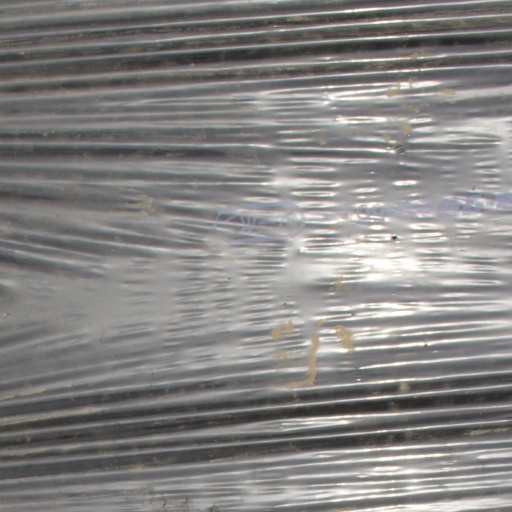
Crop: Jerusalem artichoke